Faust (band)

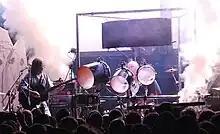
Faust performing in Manchester in 2007.

Faust experimented with the presentation of their early records. Their first album was originally released on clear vinyl, in a clear sleeve with an X-ray of a human fist silkscreened on the outer sleeve. Their second album, "So Far", made extensive use of the color black, though inside the sleeve were sheets with a different illustration for each song. "The Faust Tapes" had a visually unsettling op art cover design by Bridget Riley, while that for "Faust IV" consisted of a series of blank music staves.